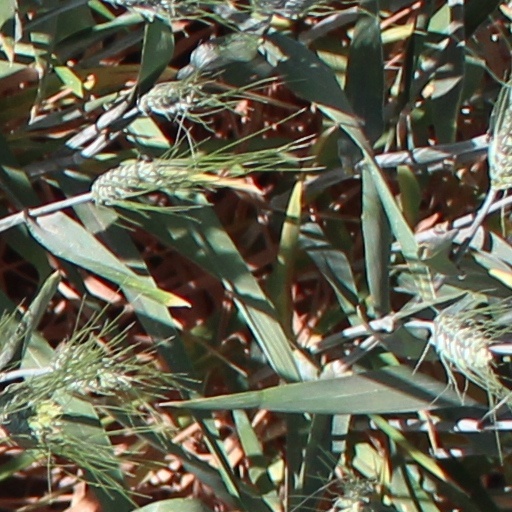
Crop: wheat